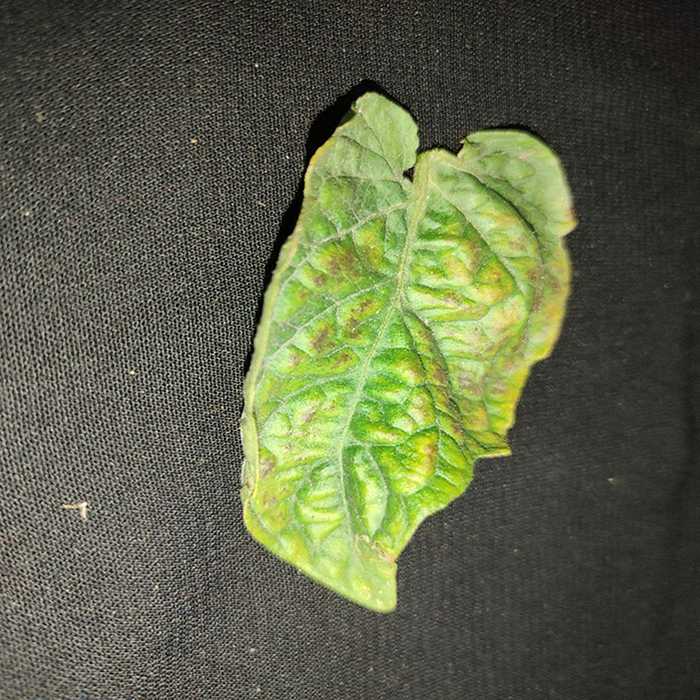
Plant: Tomato
Label: Tomato spotted wilt